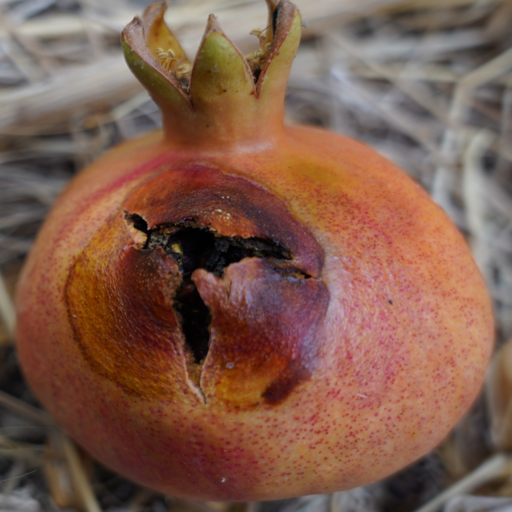
Label: Ectomyelois ceratoniae